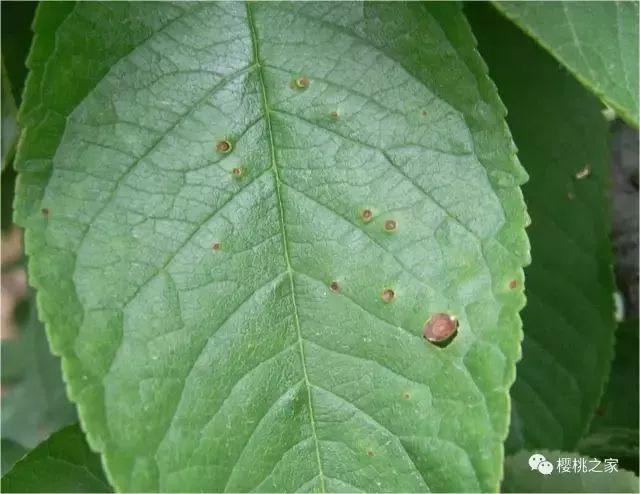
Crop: cherry
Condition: spot